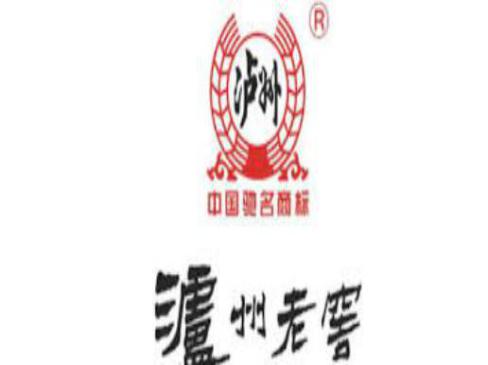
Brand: luzhoulaojiao-3
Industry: Food